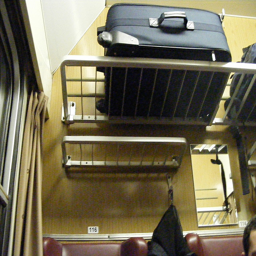
Luggage is on a shelf above passengers on a train.
Looking up at a suitcase in the luggage rack on a train
Pieces of luggage are sitting beside a support rack.
A large blue suitcase is on a luggage rack for public transportation.
A metal rack with suitcases and luggage on it